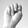
ASL letter: N